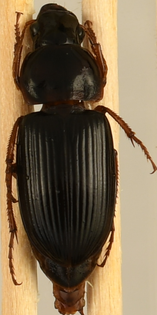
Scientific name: Harpalus pensylvanicus
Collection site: Blandy Experimental Farm Site (BLAN), plot BLAN_003